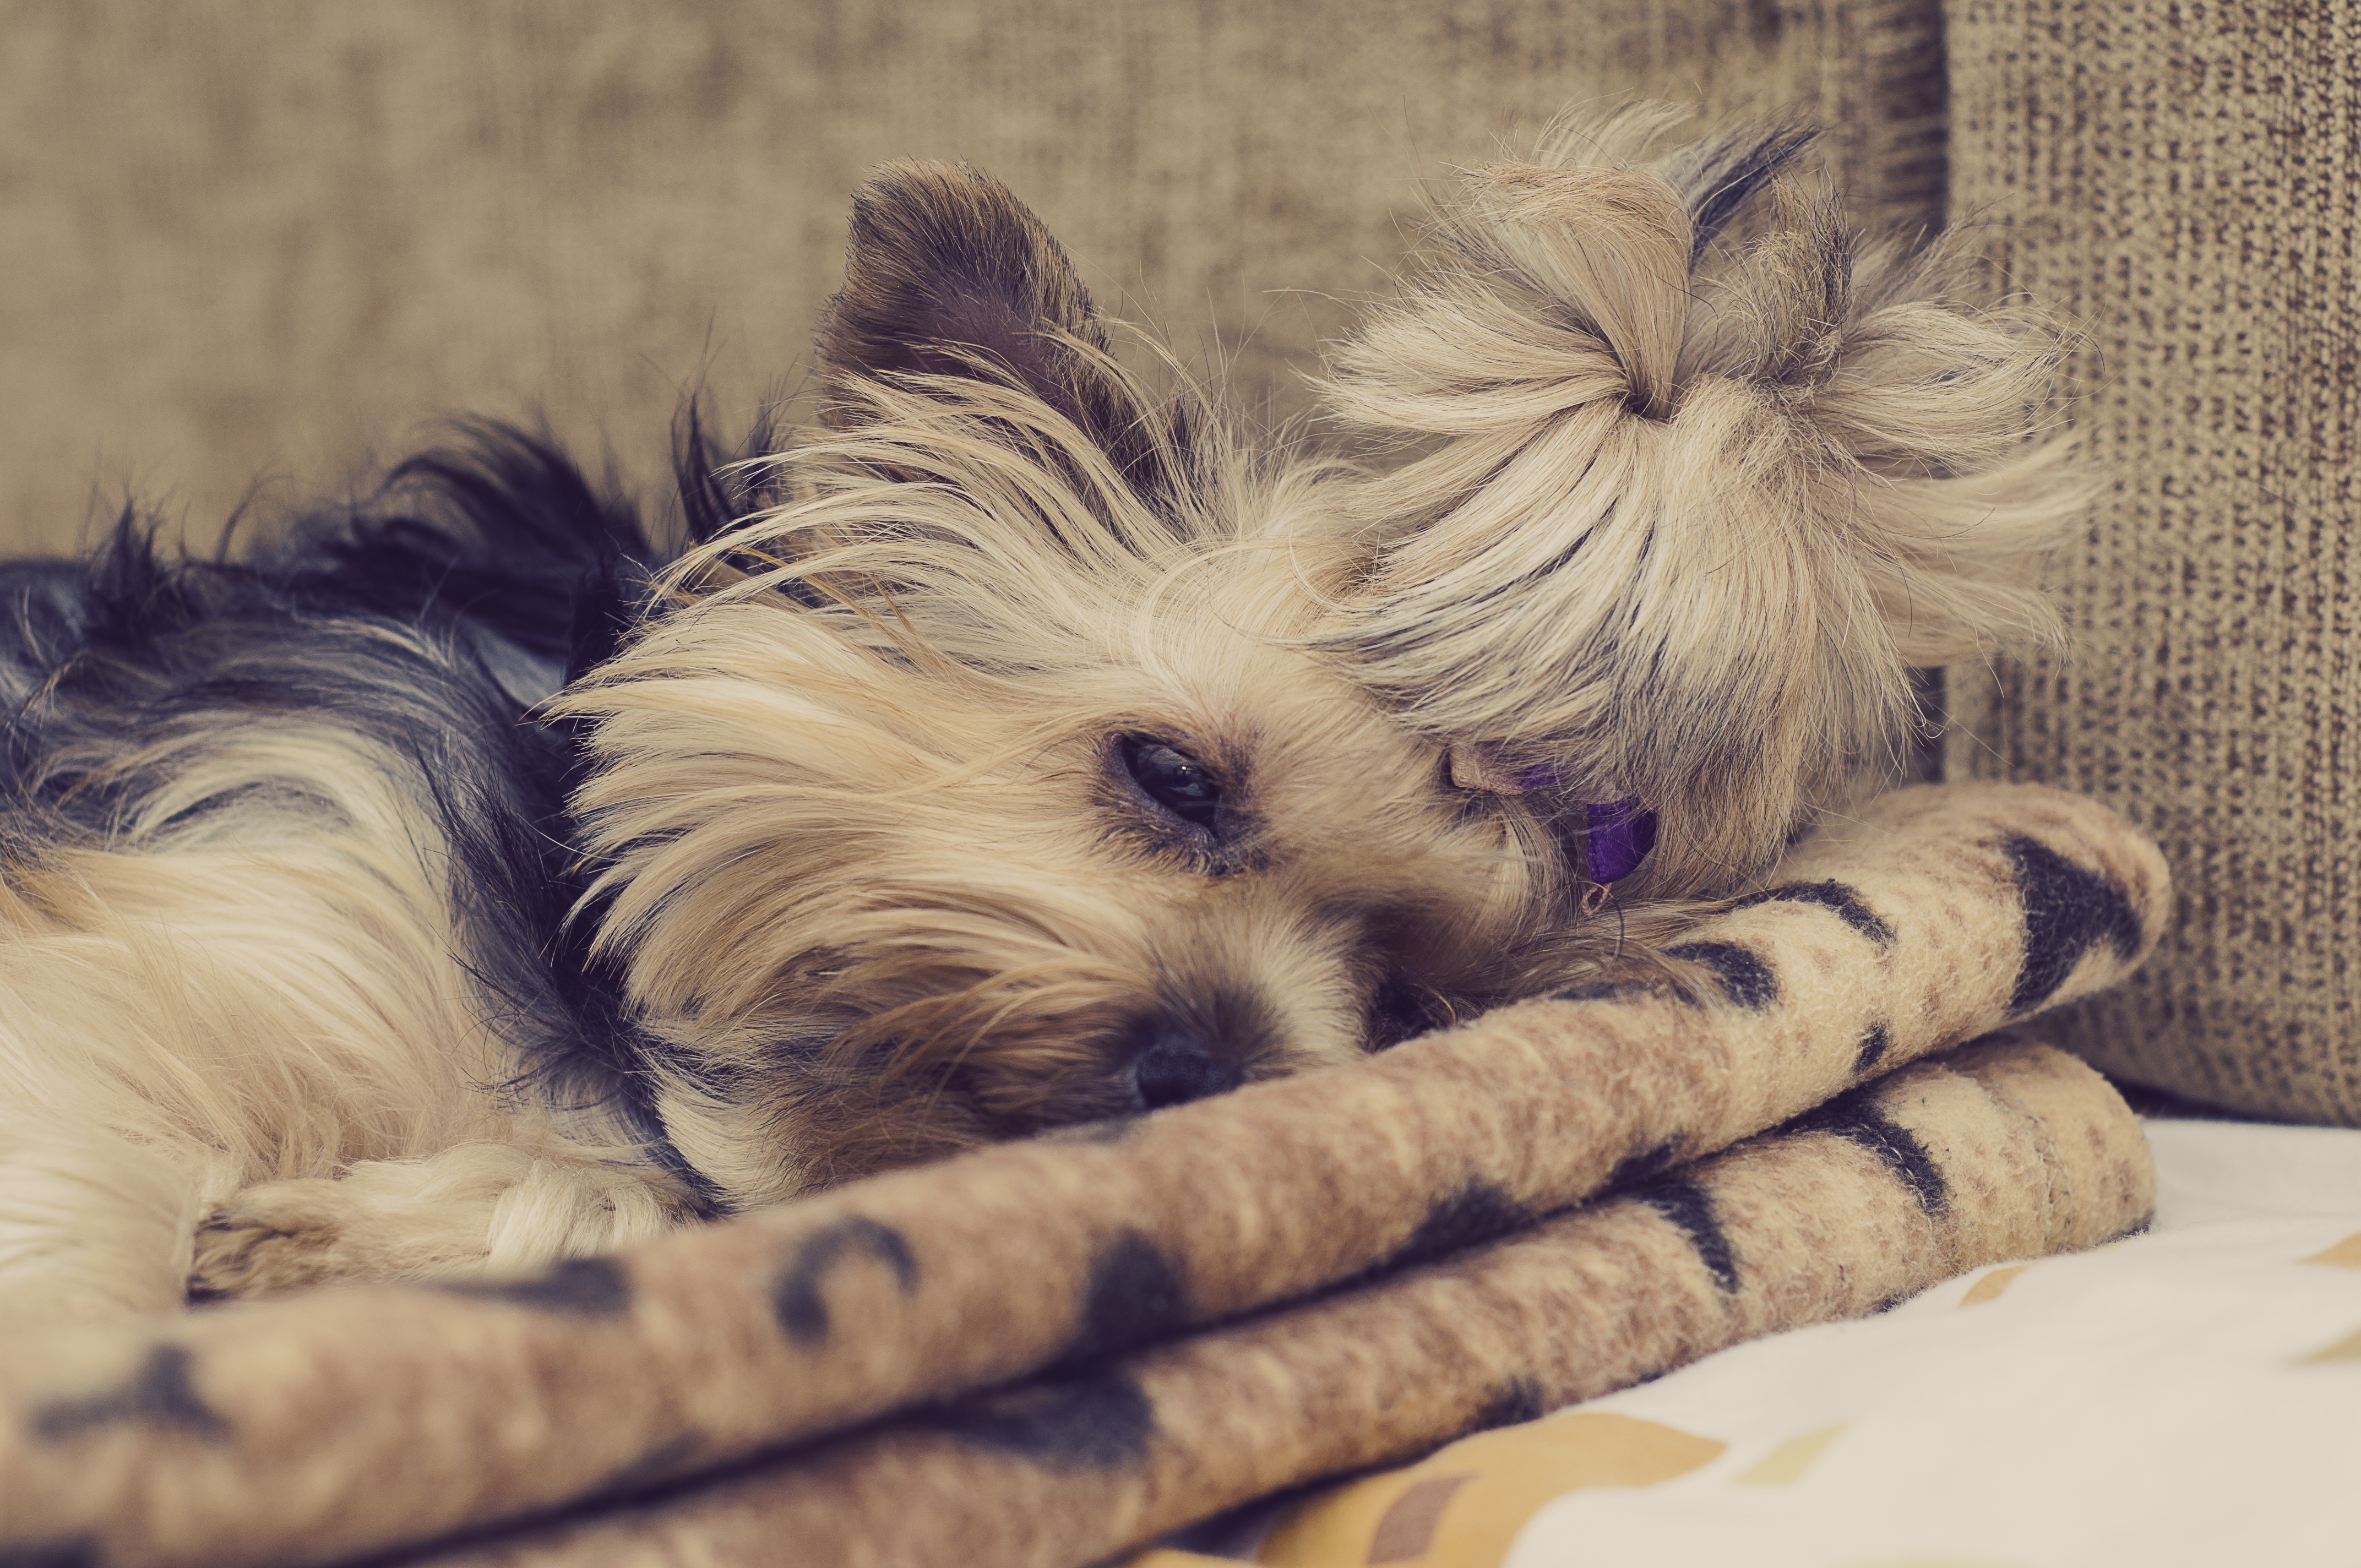
puppy, dog, animal, cute, pet, relax, sleeping, small, brown, mammal, rest, sleep, happiness, vertebrate, funny, tired, domestic, adorable, lhasa apso, terrier, comfortable, cute dog, cute puppy, yorkshire terrier, dog like mammal, west highland white terrier, morkie